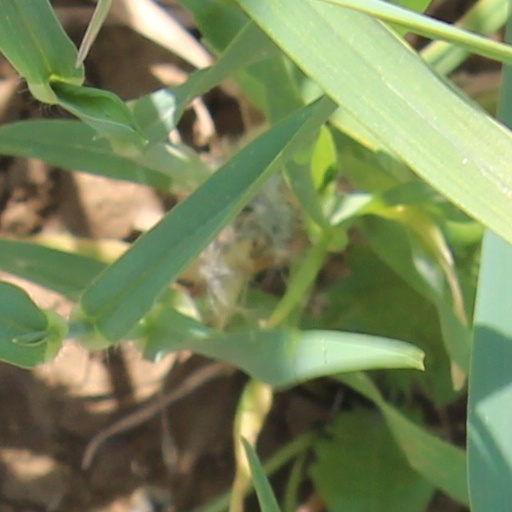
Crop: wheat